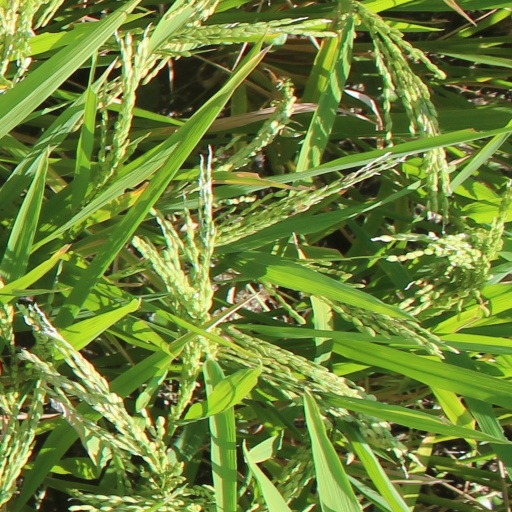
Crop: rice